Ephraim Mirvis

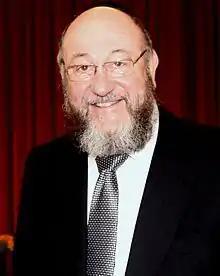
Ephraim Mirvis in London, Feb 2015

Mirvis was an advocate for the freedom of Soviet Jewry as Chairman of the Irish National Council for Soviet Jewry from 1984 to 1992. In 1986 he lobbied successfully against the request of a Dutch Nazi war criminal, Pieter Menten, to reside in Ireland. Mirvis has led campaigns to improve the quality of life, safety and security in and around synagogues in the United Kingdom and London in particular.